Muhammad Kazim Khurasani

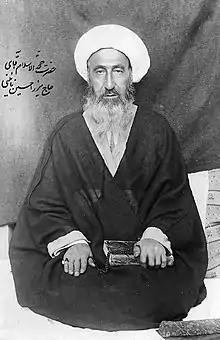
Muhammad Hussain Na'ini(25 May 1860 – 14 August 1936)

He firmly opposed the idea of a supervisory committee of Tehran's clerics censoring the conduct of the parliament, and said that: